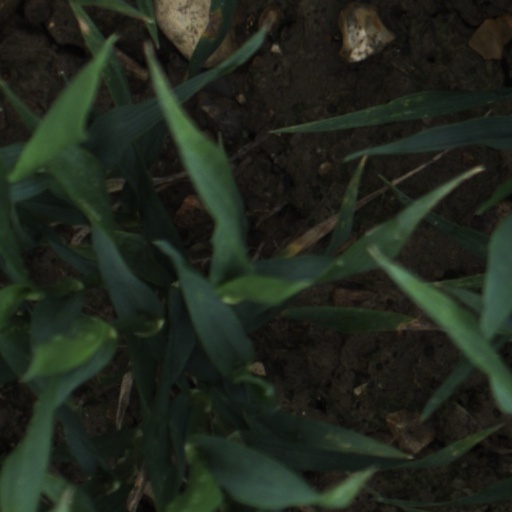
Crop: wheat